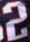
Number: 2